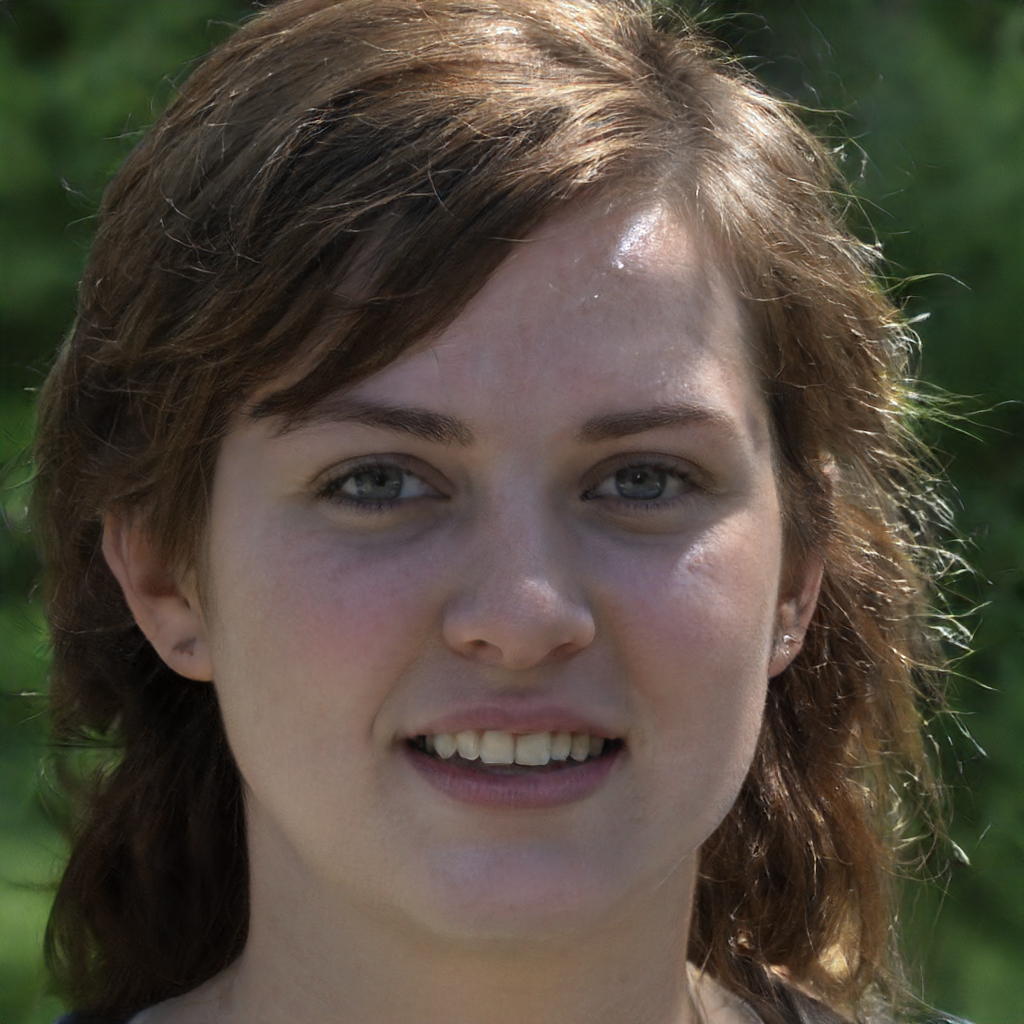
Label: Colored